Volubilis

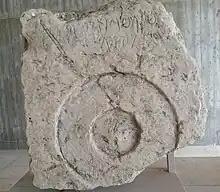
A Punic stele found in Volubilis

The city lay within the kingdom of Mauretania, which became a Roman client state following the fall of Carthage in 146 BC. The Punic influence lasted for a considerable time afterwards, as the city's magistrates retained the Carthaginian title of "suffete" long after the end of Punic rule. Juba II of Numidia was placed on the Mauretanian throne by Augustus in 25 BC and turned his attention to building a second capital at Volubilis. Educated in Rome and married to Cleopatra Selene II, the daughter of Mark Antony and Cleopatra, Juba and his son Ptolemy were thoroughly Romanised kings, although of Berber ancestry; their preference for Roman art and architecture was clearly reflected in the city's design.